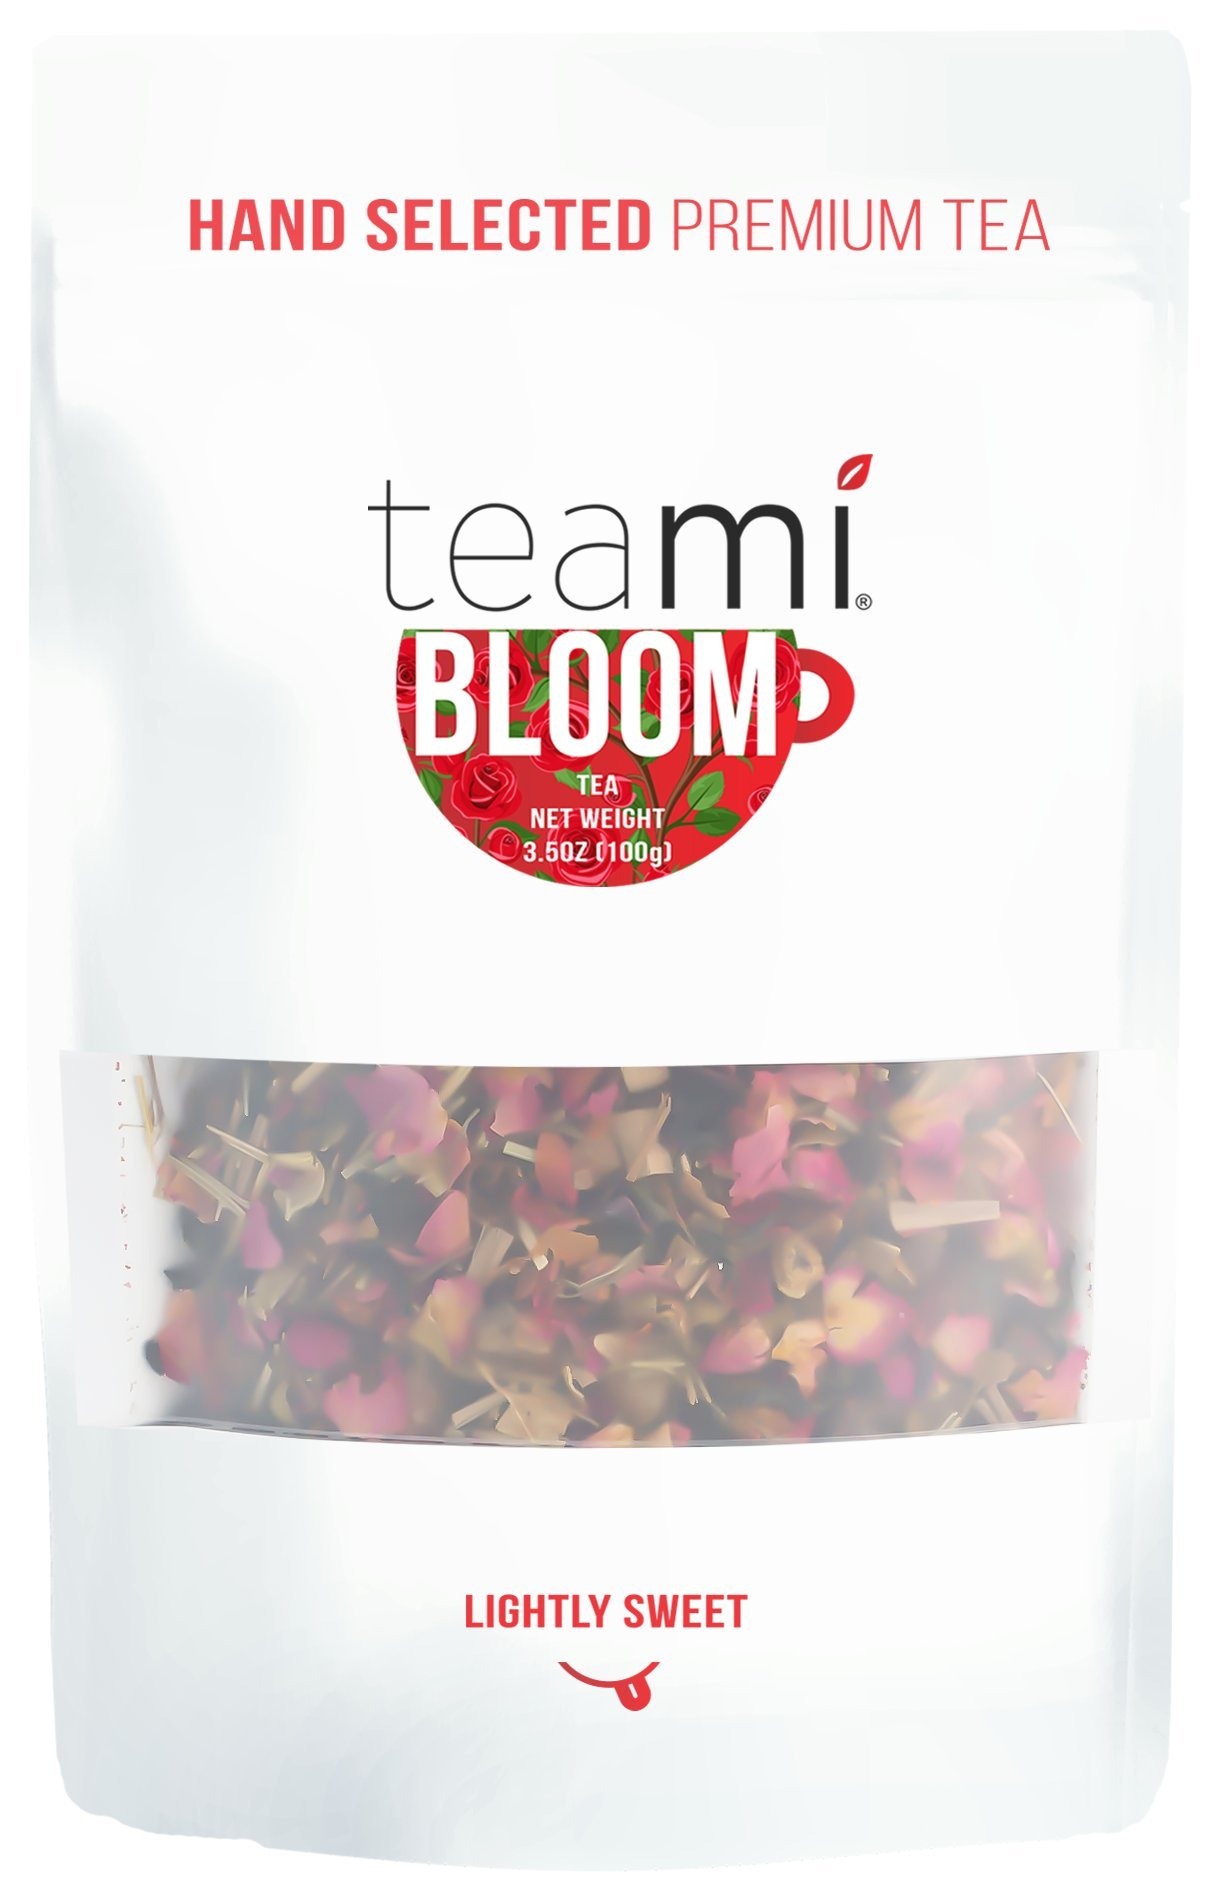
Item Name: Teami® Bloom Rose Petal Tea - Loose Leaf, 25 Servings
Product Description: <b>Do you have a sweet tooth?</b> <br><br>Sweetened beverages like energy drinks, frappuccinos and soft drinks usually contain 140-300 Calories! CRAZY right?? Teami Bloom is a slightly sweet blend that contains just 40 calories and tastes delicious! We blended real fruit, rose petals and black tea to create the perfect balance of fruity sweetness that you'll want to sip on all day! <br><br><b>Star Ingredients:</b> <br><br>Black Tea contains natural, plant-based caffeine <br>Rose Petals are packed with vitamin c and antioxidants <br>Real Dried Fruit: Blueberry, Pineapple, Roselle <br><br>30+ Servings in each bag
Value: 3.5
Unit: Ounce

Price: 10